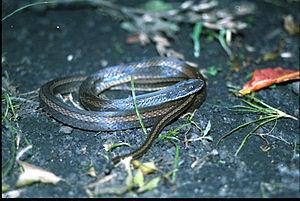
Coniophanes fissidens est une espèce de serpents de la famille des Dipsadidae.
Coniophanes est un genre de serpents de la famille des Dipsadidae.